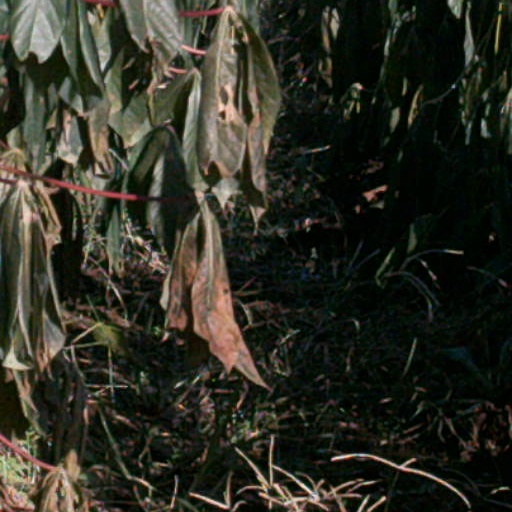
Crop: cassava